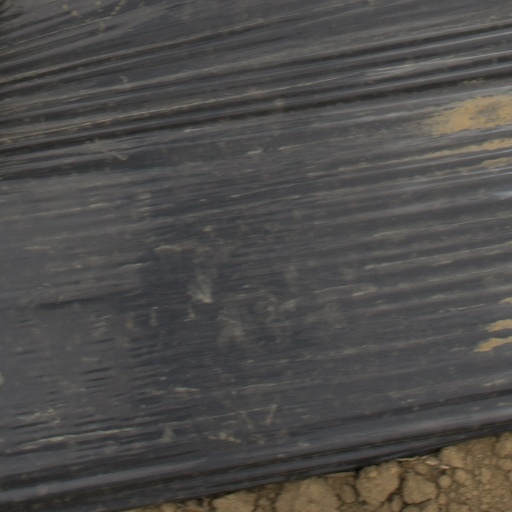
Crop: Jerusalem artichoke